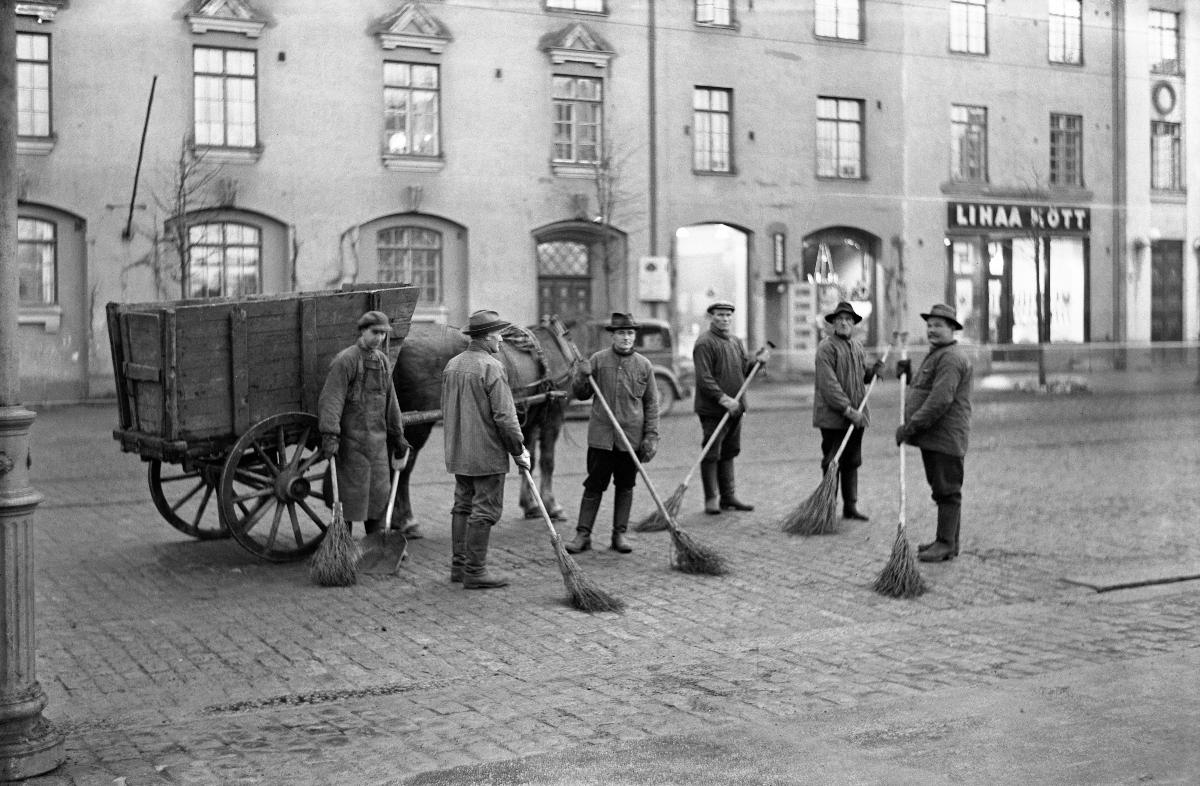
Kadunlakaisijoita
Gatusopare; Street swipers
sisällön kuvaus: Kadunlakaisijoita Helsingissä 1930. content description: Street swipers in Helsinki 1930. innehållsbeskrivning: Gatusopare i Helsingfors 1930.
Kuvaaja: Sundström, Hugo, kuvaaja
Vuosi: 1930
Paikka: Suomi, Uusimaa, Helsinki
Aiheet: kaupungit (alueet); puhtaanapito; ammatit; siivous; luudat; HBL; public cleansing; security stewards; housecleaning; renhållning; yrken; städning; cities; city; cleaning; street cleaning; professions; swipers; sanitation